Andheri

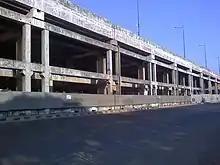
Andheri Flyover

Line 1 of the Mumbai Metro spans the entire suburb of Andheri (Andheri metro station) connecting Versova in the west to Ghatkopar in the Eastern Suburbs, covering a distance of . It is fully elevated, and consists of 12 stations, nine of which are in Andheri. Work on the corridor began on 8 February 2008. A cable stay bridge over Western Express Highway and a Steel Bridge spanning the Western railway line was completed at the end of 2012. The line opened for service on 8 June 2014. Approximately 85 million passengers used the line in the first 11 months of service.